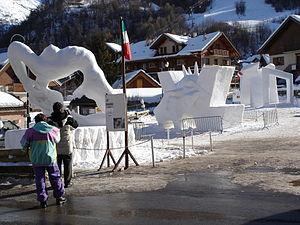
Concours International de Sculptures sur Neige a Valloire
Valloire est une commune française située dans le département de la Savoie, en région Auvergne-Rhône-Alpes. Elle est la plus méridionale des communes de Savoie. Ce village d'altitude, constitué de 17 hameaux, est une station touristique alpine de sports d'hiver et d'été.